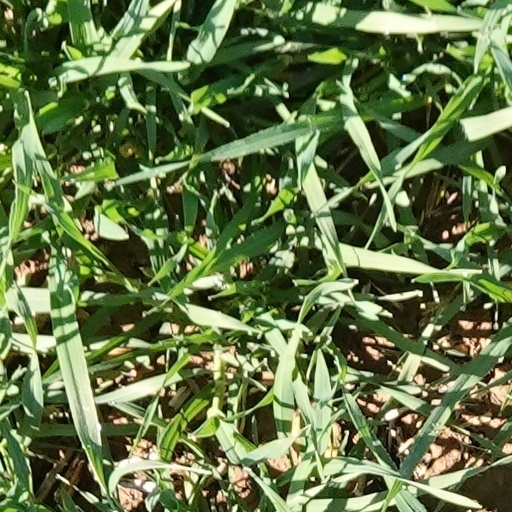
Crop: wheat